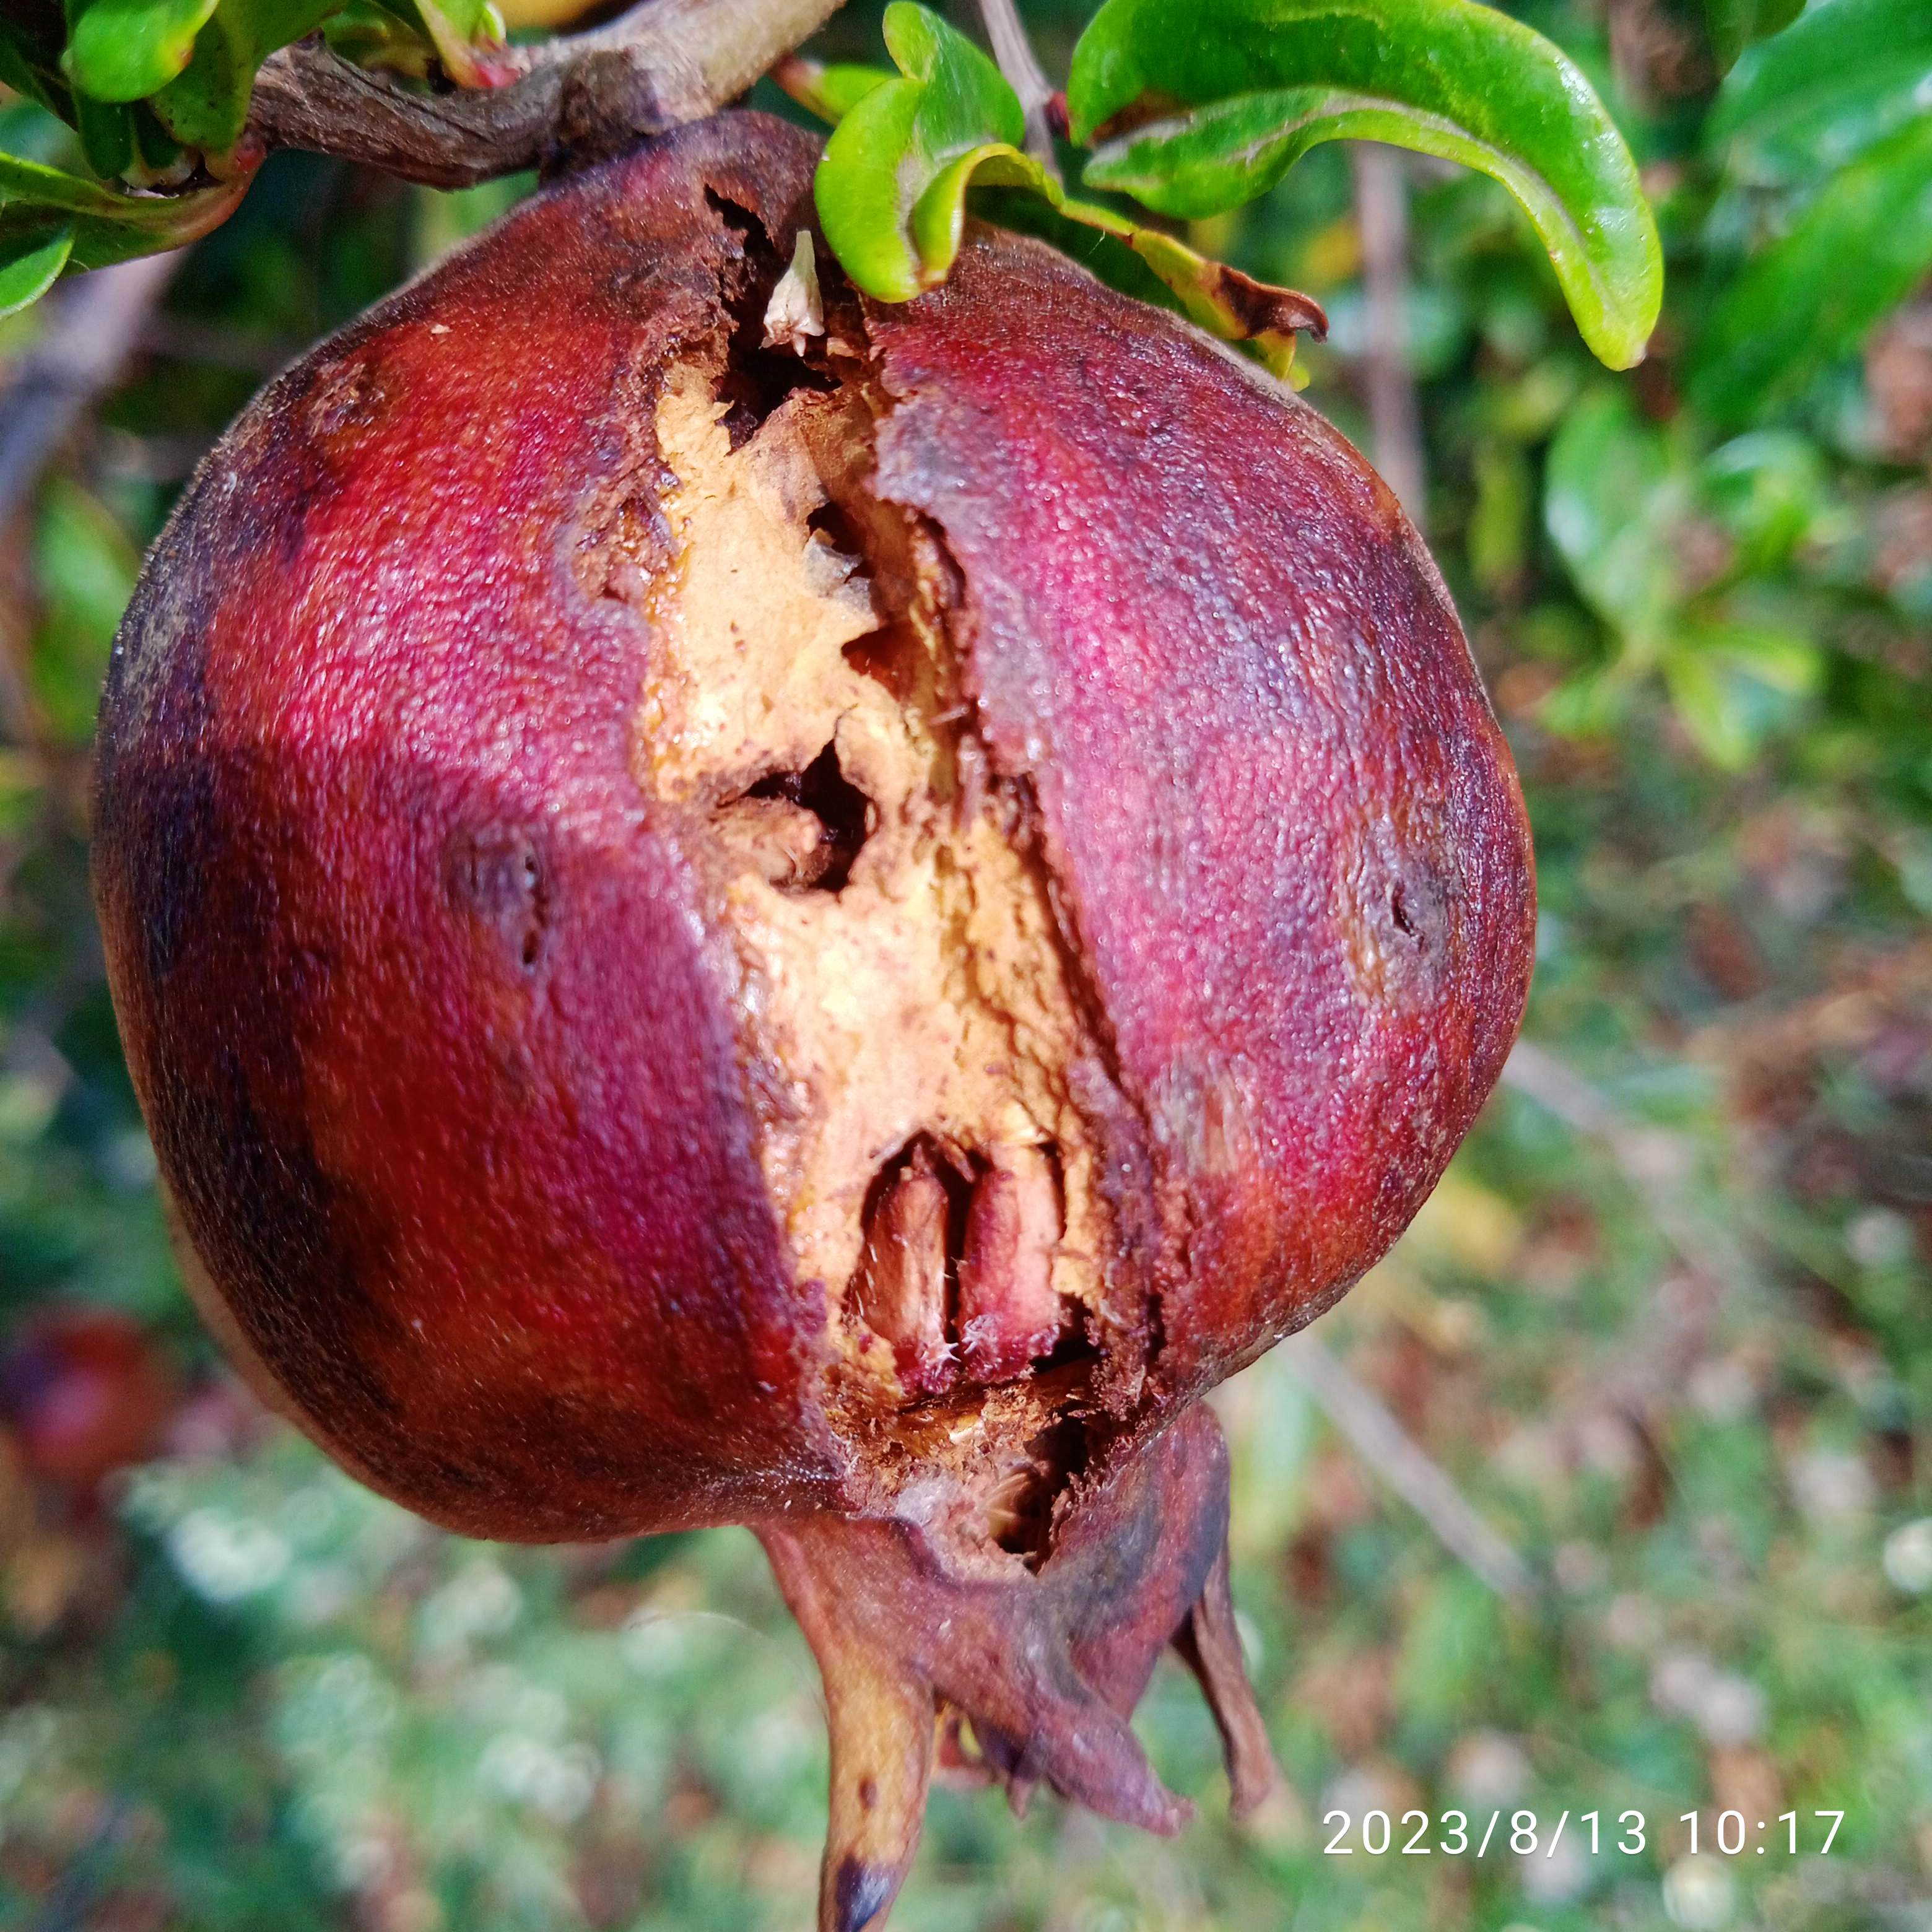
Label: Bacterial_Blight